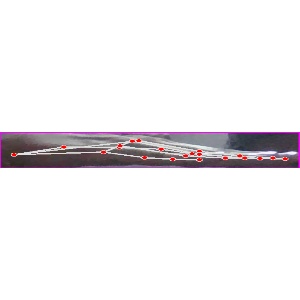
अक्षर: ज